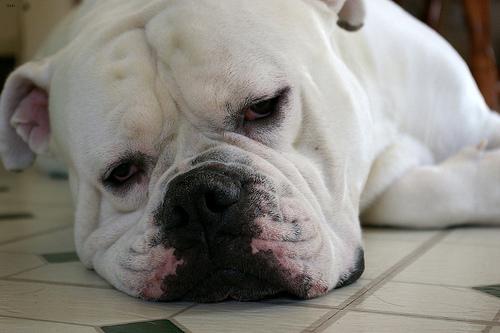
Breed: american bulldog